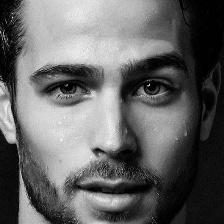
Label: faces